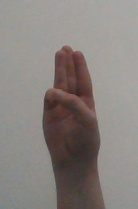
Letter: thaa